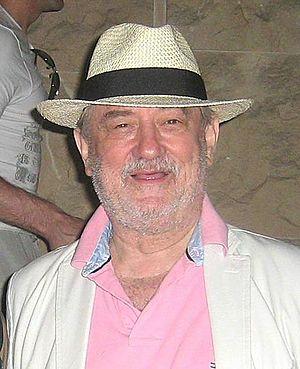
Bohdan Sylvestrovytch Stoupka, né le 27 août 1941 à Koulykiv, et mort le 22 juillet 2012 à Kiev est un acteur ukrainien de théâtre et de cinéma.